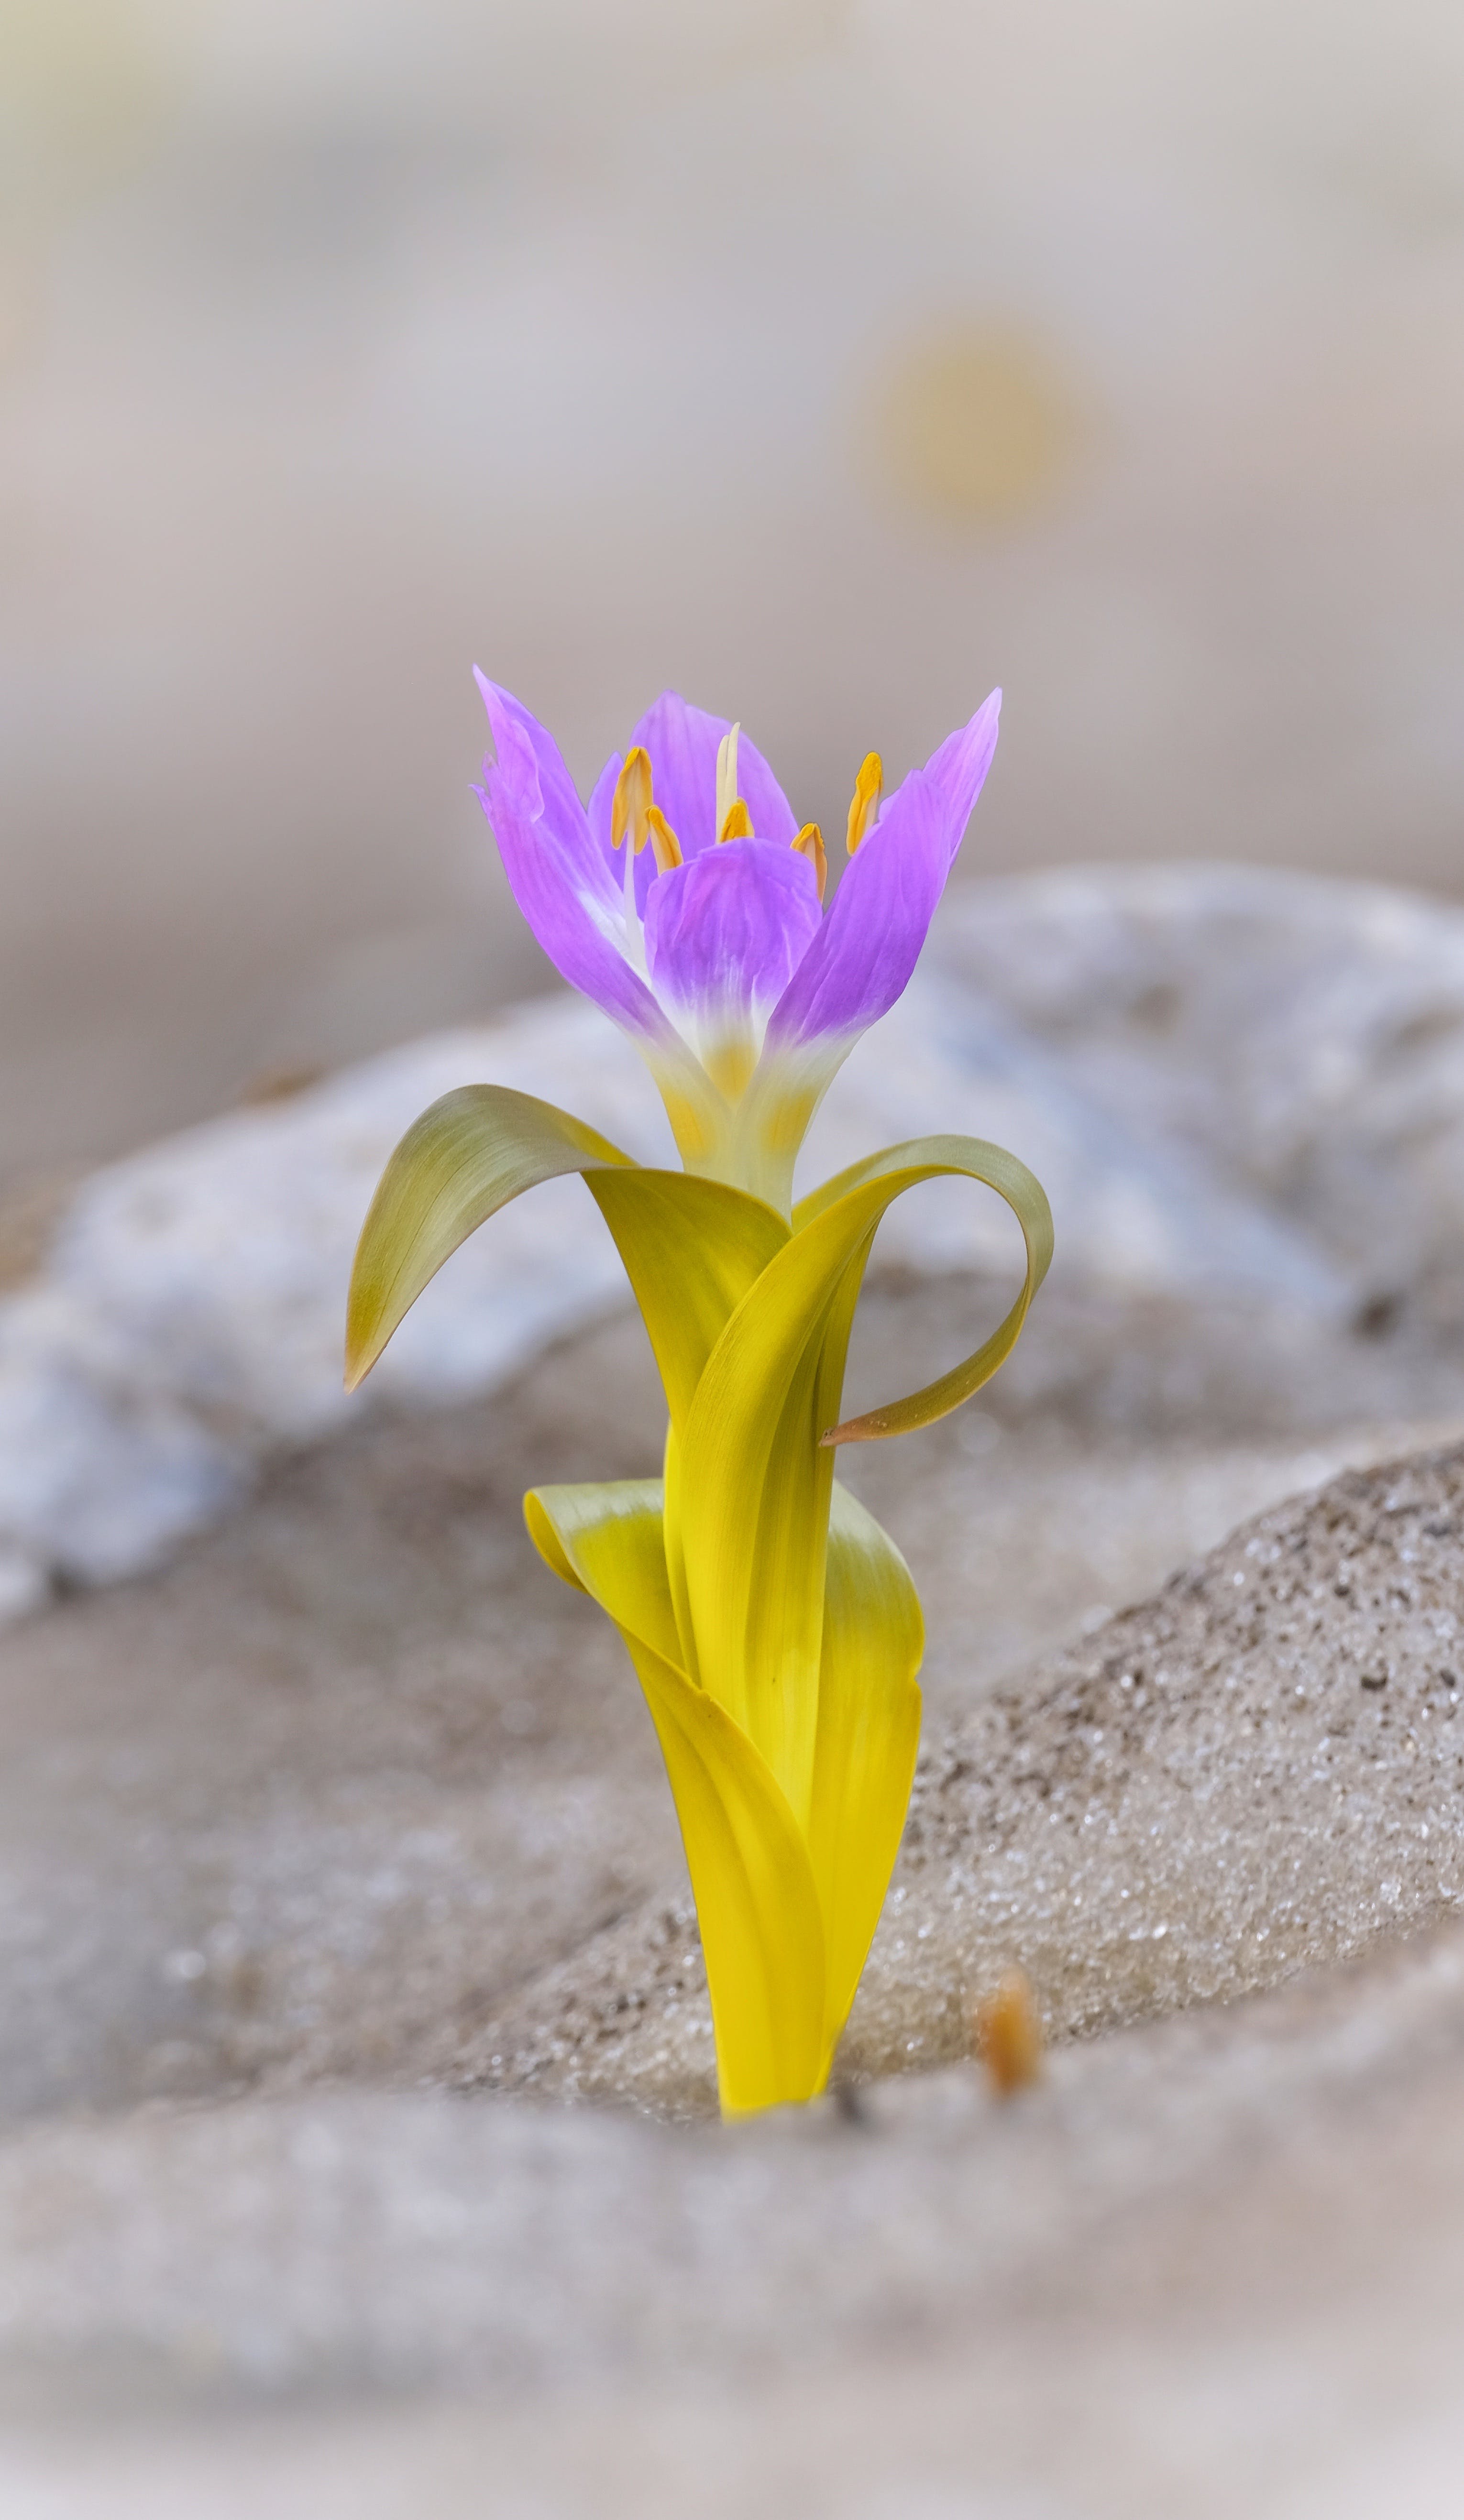
flower, plant, petal, terrestrial plant, flowering plant, Pedicel, macro photography, electric blue, wildflower, plant stem, landscape, lily family, crocus, gentian family, iris